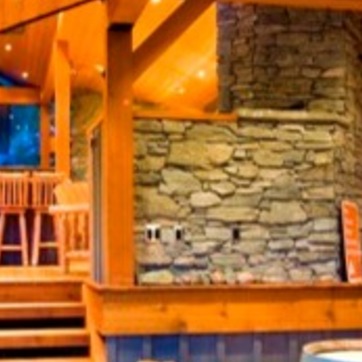
Material: stone